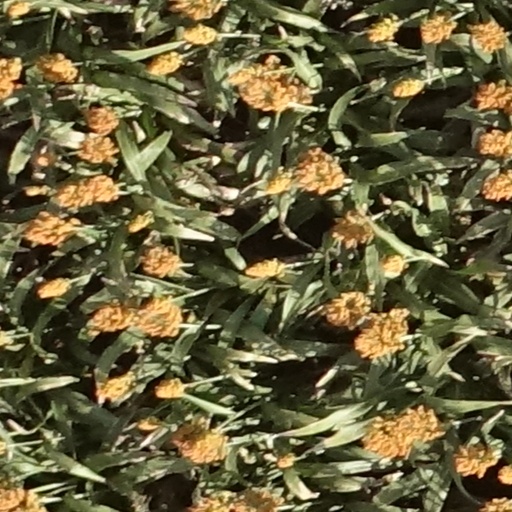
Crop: sorghum